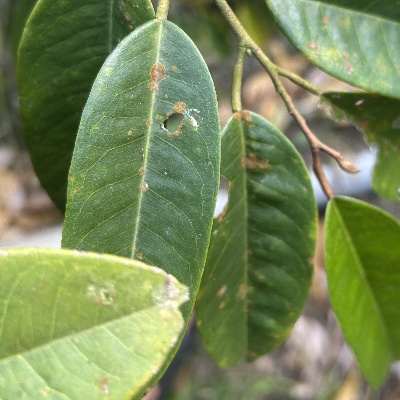
Label: Leaf_Algal